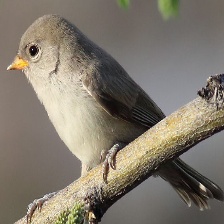
Species: VERDIN
Scientific name: AURIPARUS FLAVICEPS